Burchell's zebra

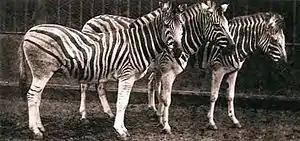
Specimens from the extinct population, 1886

Formerly, the Burchell's zebra range was centred north of the Vaal/Orange river system, extending northwest via southern Botswana to Etosha and the Kaokoveld, and southeast to Eswatini and KwaZulu-Natal. Now extirpated in the middle portion, it survives at the northwestern and southeastern ends of the distribution.